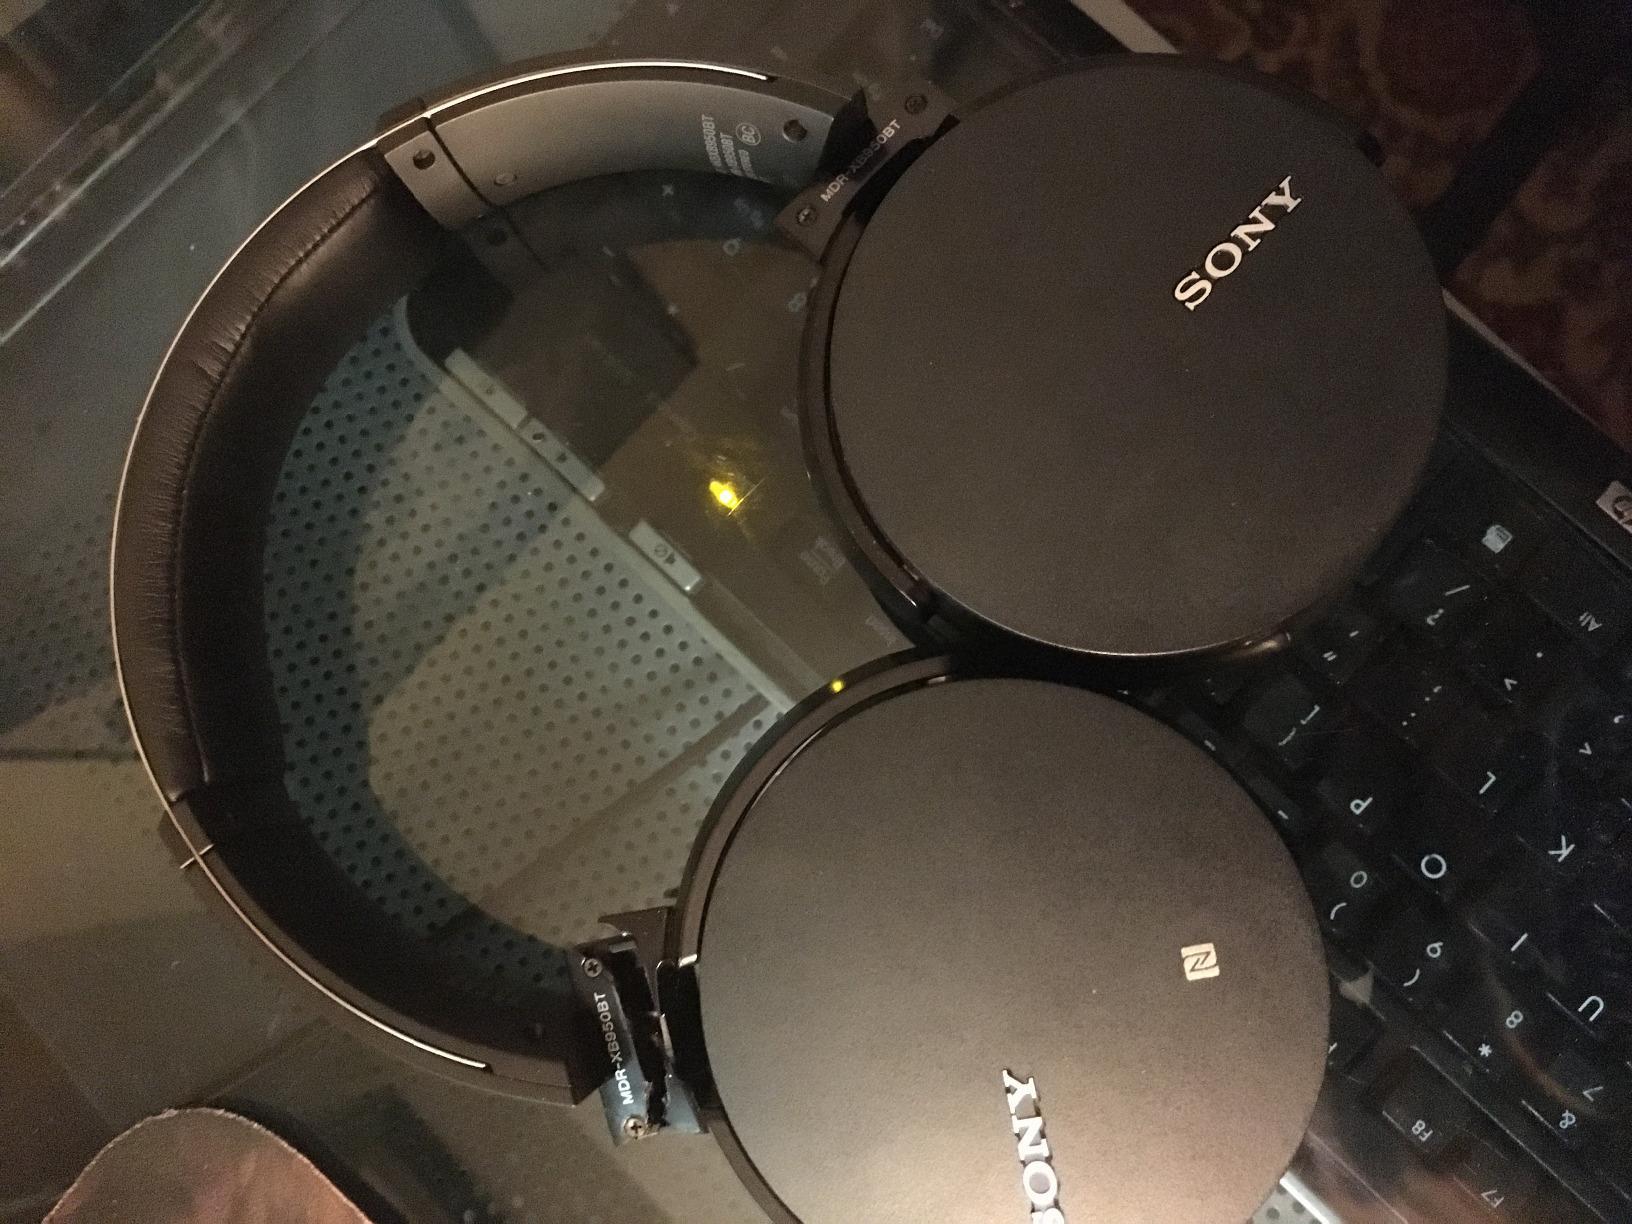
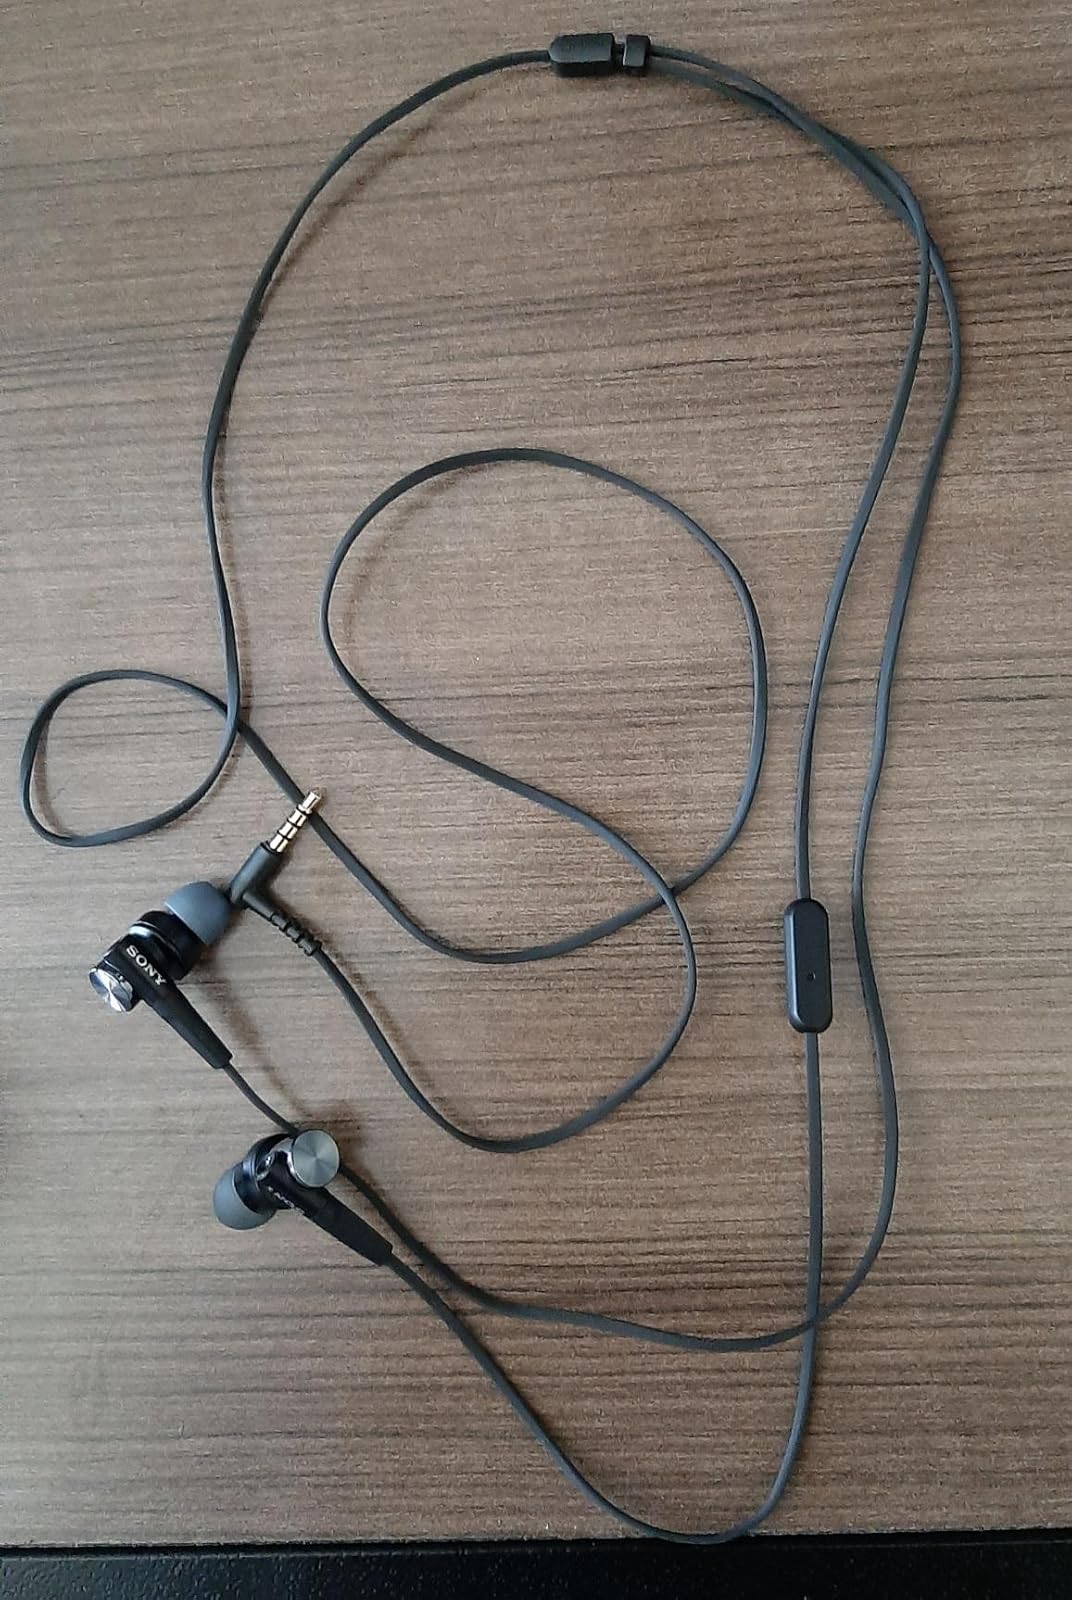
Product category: headphones
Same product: no